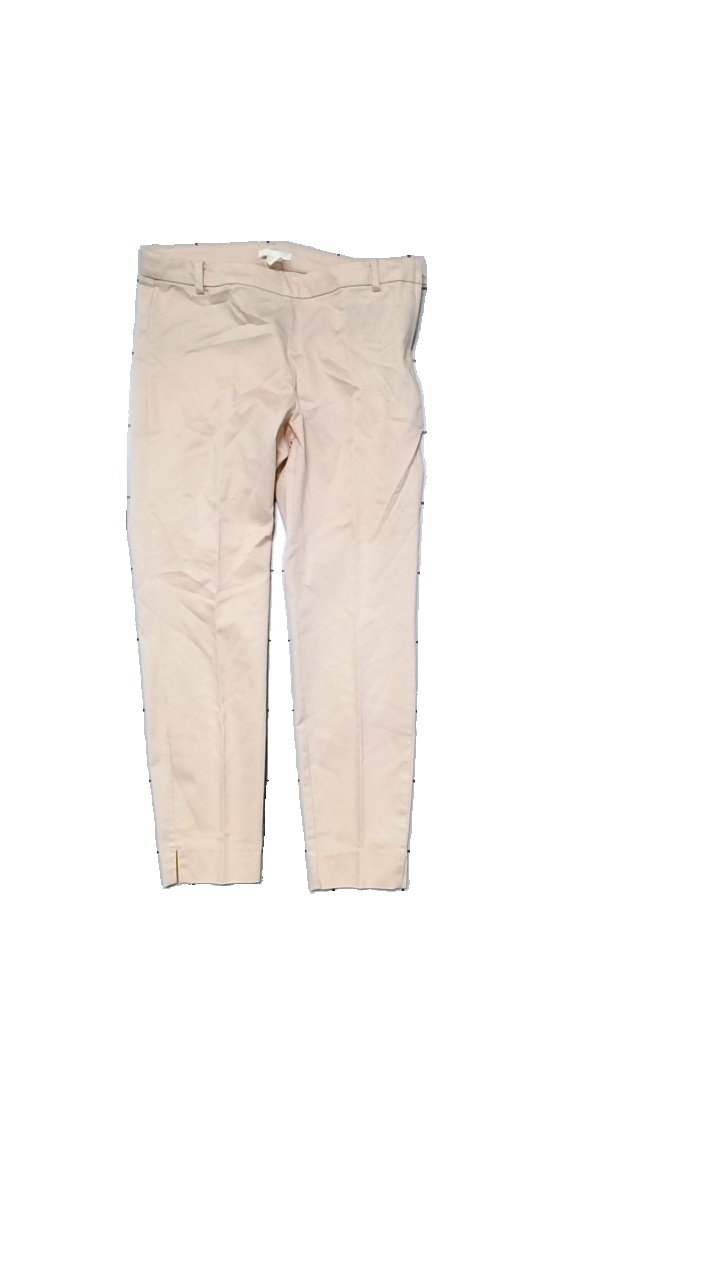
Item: Trousers (Ladies)
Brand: H&m
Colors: Pink
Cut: Tight, Cropped
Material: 63% cotton, 35% polyester, 2% elastane
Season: Summer
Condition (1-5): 3
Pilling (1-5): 4
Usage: Reuse
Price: <50